Norwegian Labour Movement Archives and Library

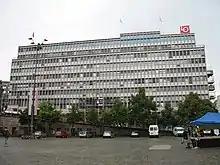
The People's House, where Arbark is located on the fifth floor.

The Norwegian Labour Movement Archives and Library (Arbark) is an archival and historical institution in Oslo, Norway, opened in 1909. It was established and is still owned by the Norwegian Confederation of Trade Unions and the Labour Party.